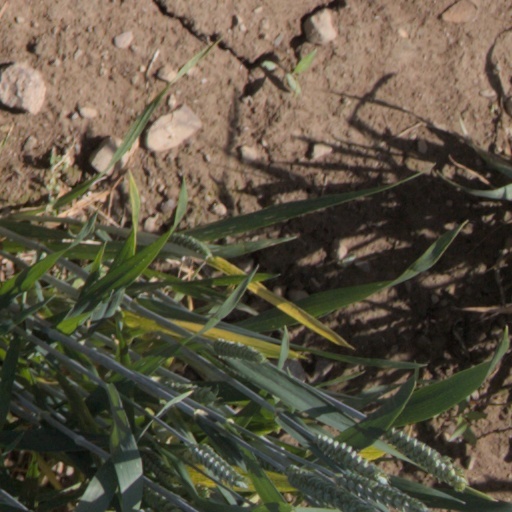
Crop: wheat